NGC 2273

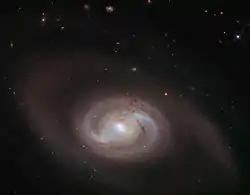
<a href="https%3A//www.spacetelescope.org/images/potw2014a/">NGC 2273

by Hubble Space TelescopeNGC 2273 is a barred spiral galaxy located in the constellation Lynx. It is located at a distance of about 95 million light years from Earth, which, given its apparent dimensions, means that NGC 2273 is about 100,000 light years across. It was discovered by Nils Dunér on September 15, 1867.